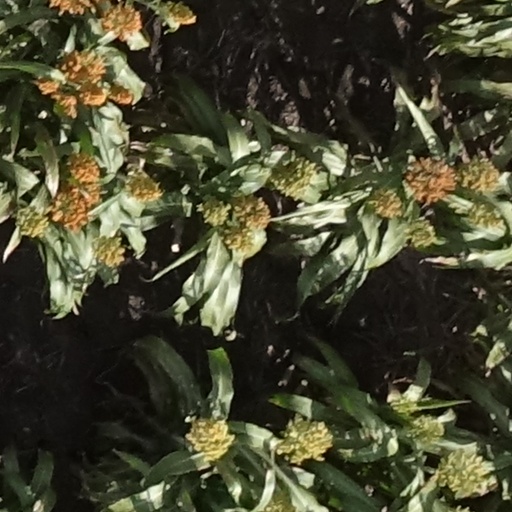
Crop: sorghum